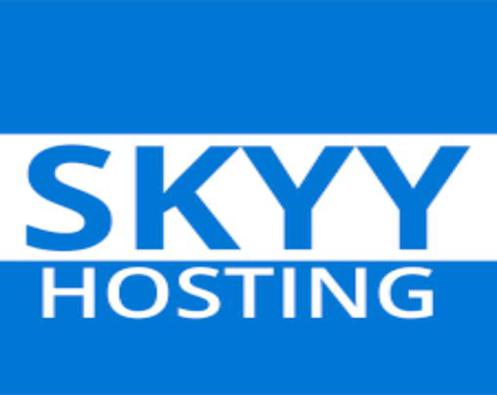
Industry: Food